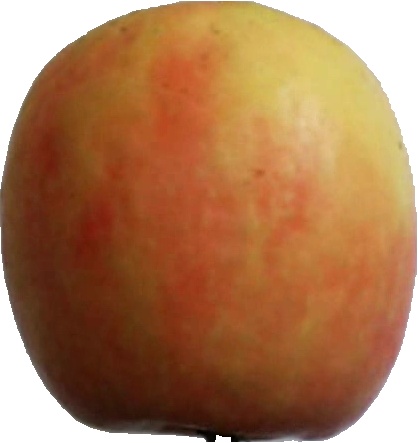
Label: apple_pink_lady_1